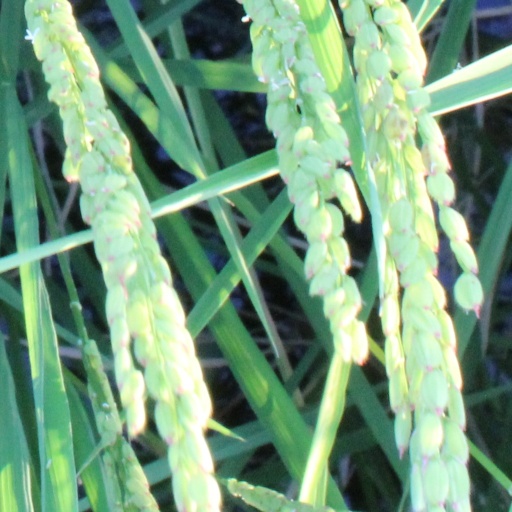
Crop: rice